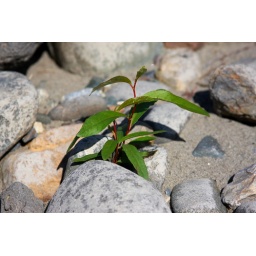
a small tree growing while the river is low... taken on the banks of the fraser river near williams lake bc